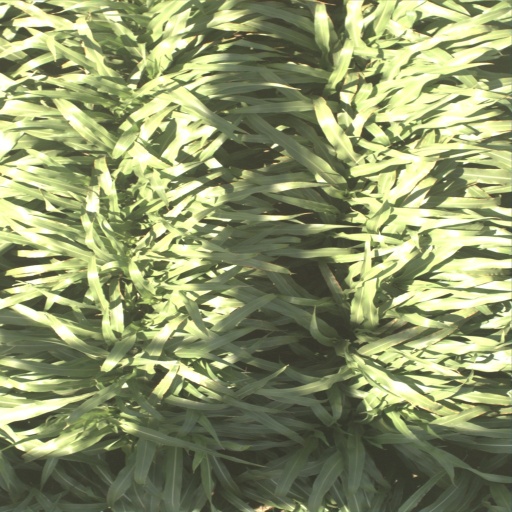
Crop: sorghum